Spanish cruiser Castilla

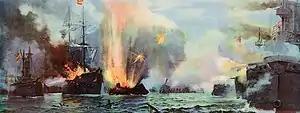
In this 1898 painting of the Battle of Manila Bay by J. G. Tyler, "Castilla" is the second ship from the left.

Arriving at Subic Bay, Montojo found that few of the mines had been laid and the shore batteries had not yet been mounted. At 1030 hours on 29 April 1898, Montojo's ships departed Subic Bay to return to Manila Bay, where shore batteries could support Montojo's squadron and where the shallow water might reduce the loss of life if the Spanish ships were sunk; "Castilla" again was towed by "Reina Cristina" on this return voyage. The squadron anchored later that day in Cañacao Bay off Sangley Point, in the lee of the Cavite Peninsula, about southeast of Manila. "Don Juan de Austria" made a quick trip to Manila to procure small craft, such as lighters, small boats, and barges, to be tied up alongside "Castilla" to protect her wooden hull from hostile gunfire. "Castilla" also was sandbagged along the side exposed to enemy fire.